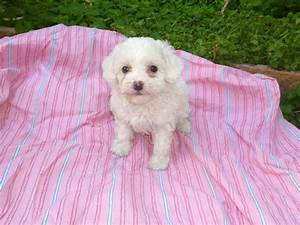
Label: cane